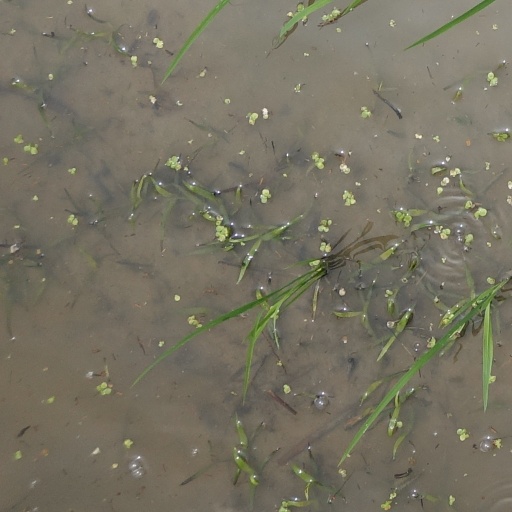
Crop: rice